Eating culture of the Navajo Nation

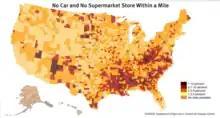
A map of "food deserts" within the United States. Many parts of the southwestern U.S., including many parts of the Navajo Nation, are considered to be food deserts.

The same study notes that the region is a food desert, with only ten supermarkets on the Navajo Nation. A 2014 collaborative study released by the American Journal of Health, however, conducted a study in the Navajo Nation using a sample of sixty-three stores. Of those stores, thirteen were supermarkets. The study indicated, however, that nine of the thirteen supermarkets were located in border towns and that it used every known supermarket on the Navajo Nation in its study, indicating that as of 2014, only thirteen supermarkets exist in the region.